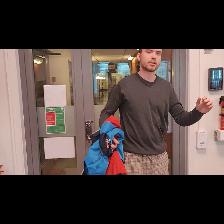
Label: Human